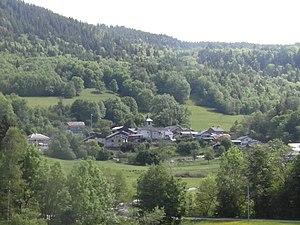
Le village de Champ-Laurent
Champ-Laurent, nommée également Champlaurent localement, est une commune française située dans le département de la Savoie, en région Auvergne-Rhône-Alpes.